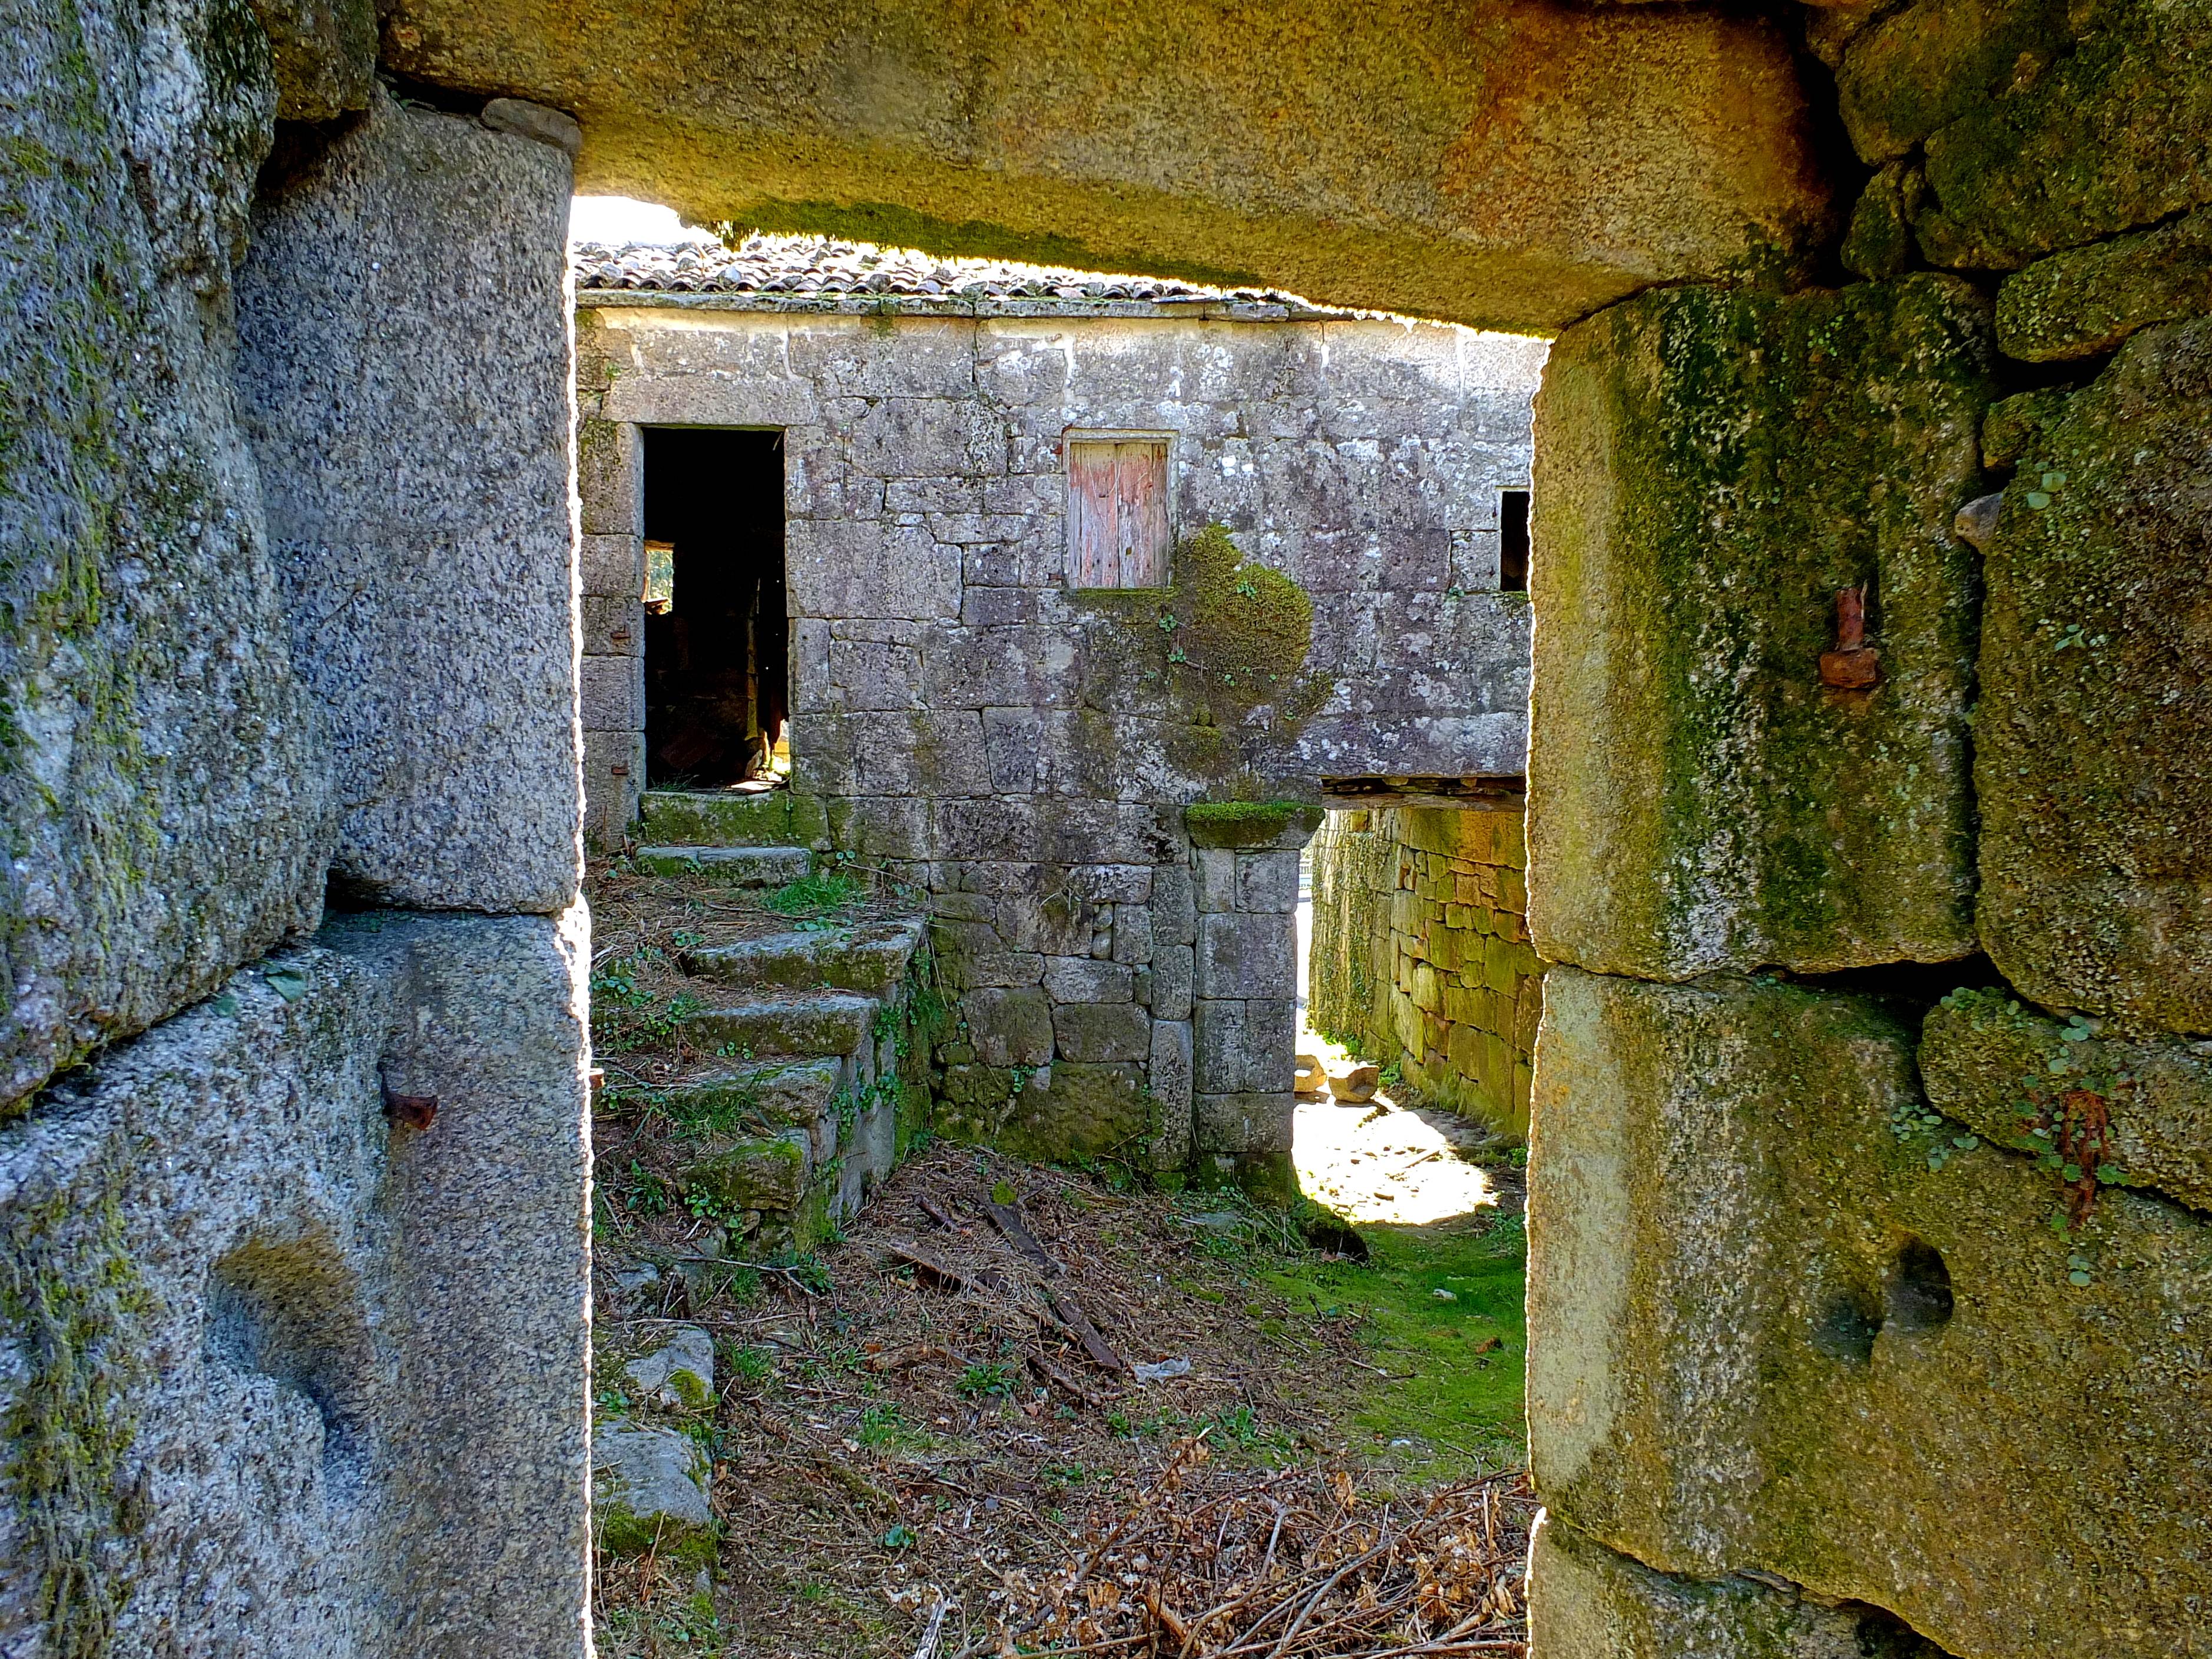
tree, rock, house, building, wall, village, green, cottage, autumn, castle, chapel, fortification, spain, ruins, monastery, galicia, pontevedra, middle ages, espana, ggl1, gaby1, alama, fujifilmxs1, rural area, ancient history